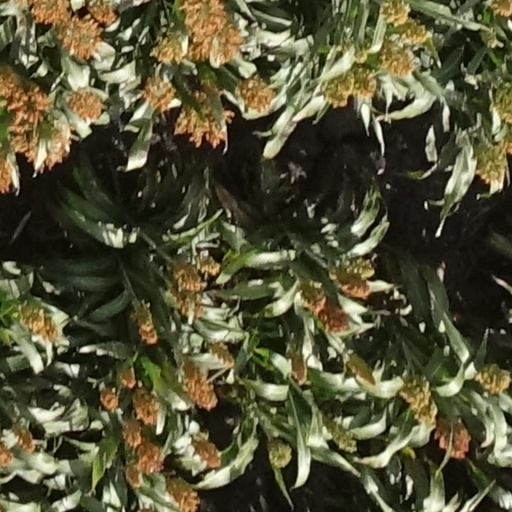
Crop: sorghum